Emilio Moran

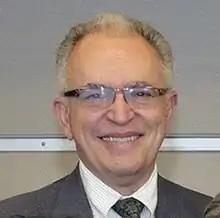
Moran at 2017 National Science Board

Emilio F. Moran (born 21 July 1946) is a Cuban and American anthropologist, retired from Indian University and affiliated with Michigan State University (MSU) since 2013.